Ron Ormond

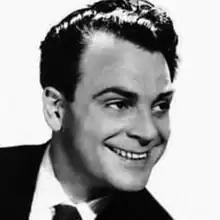
Ron Ormond

Ron Ormond (August 29, 1910 – May 11, 1981) was an American author, showman, screenwriter, film producer, and film director of Western, musical, and exploitation horror films. Following his survival of a 1968 plane crash, Ormond began making Christian films.